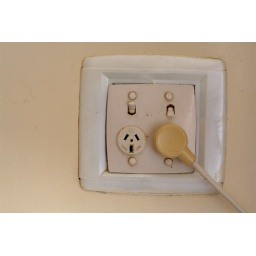
in alex's funky beach house